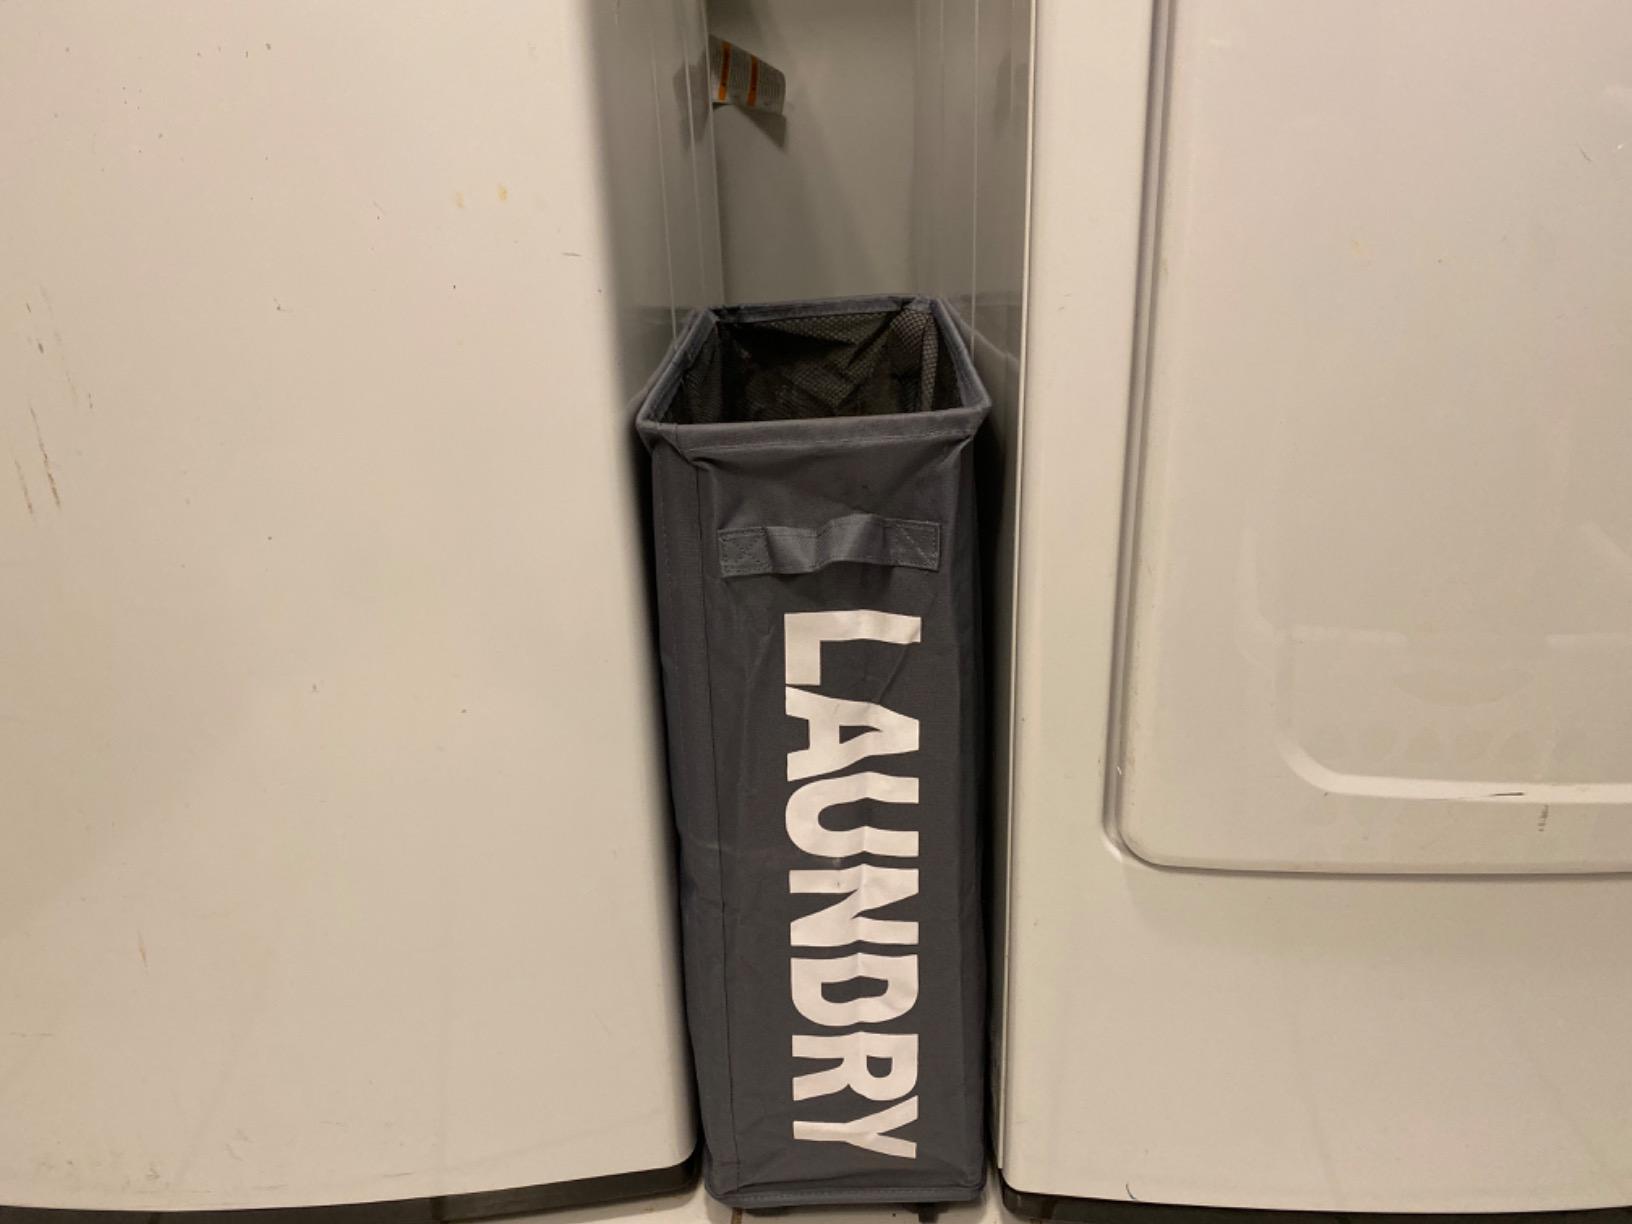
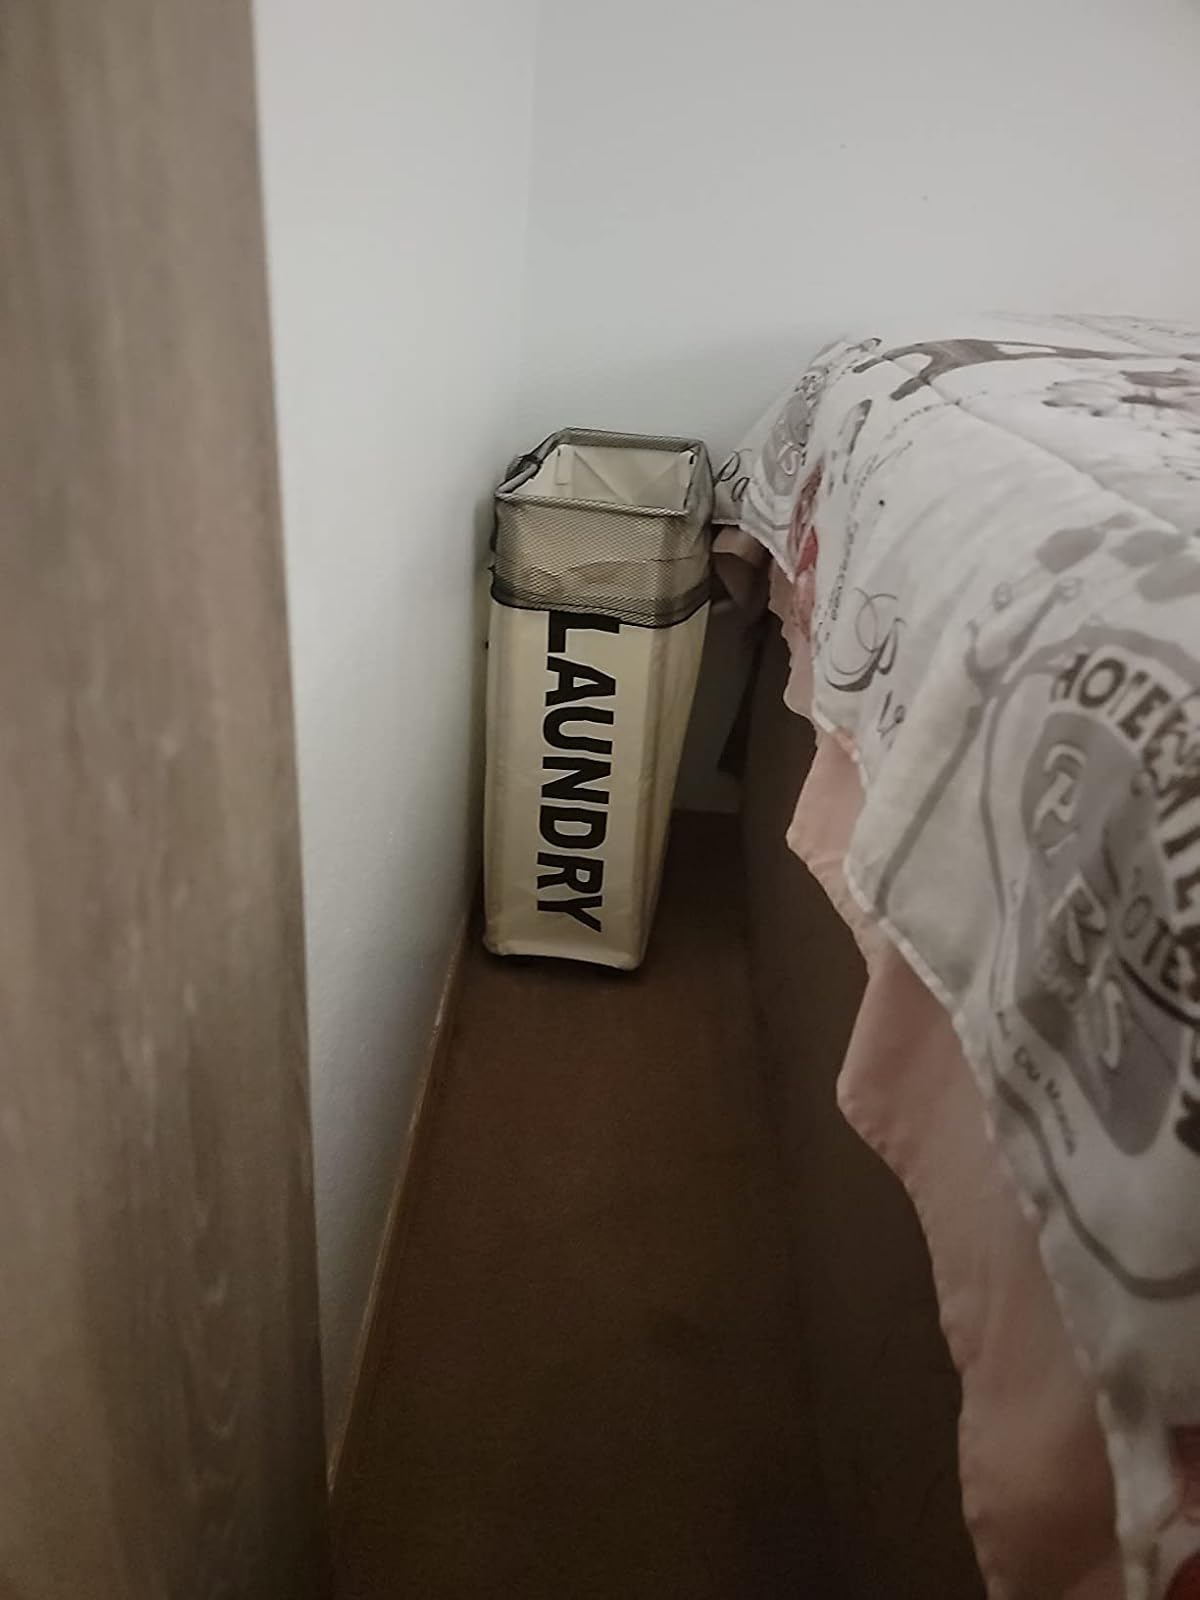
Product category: items_hamper
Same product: no